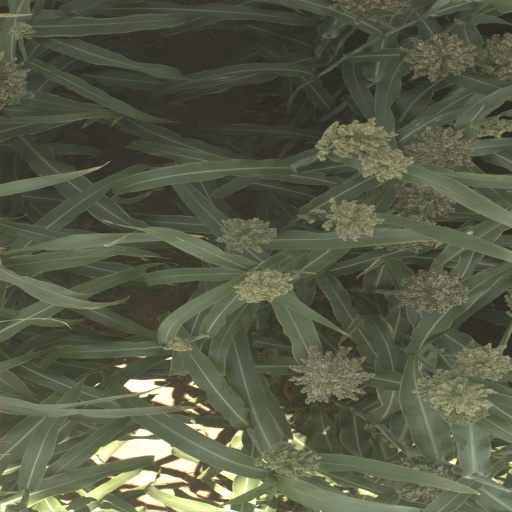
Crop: sorghum